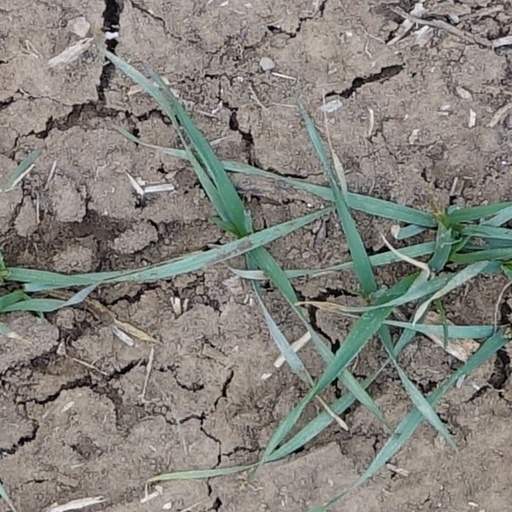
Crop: wheat